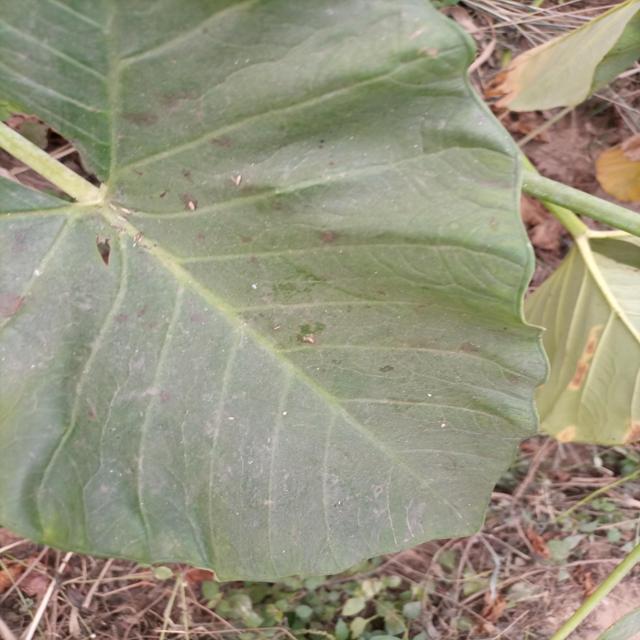
Label: Early_Blight